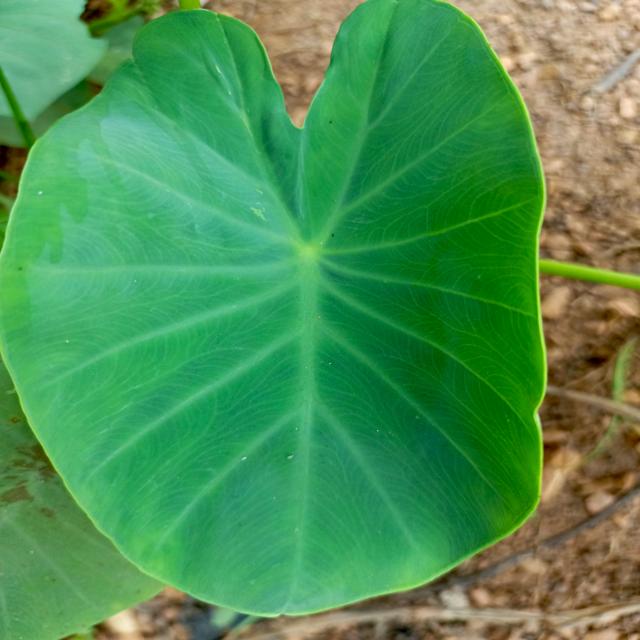
Label: Healthy